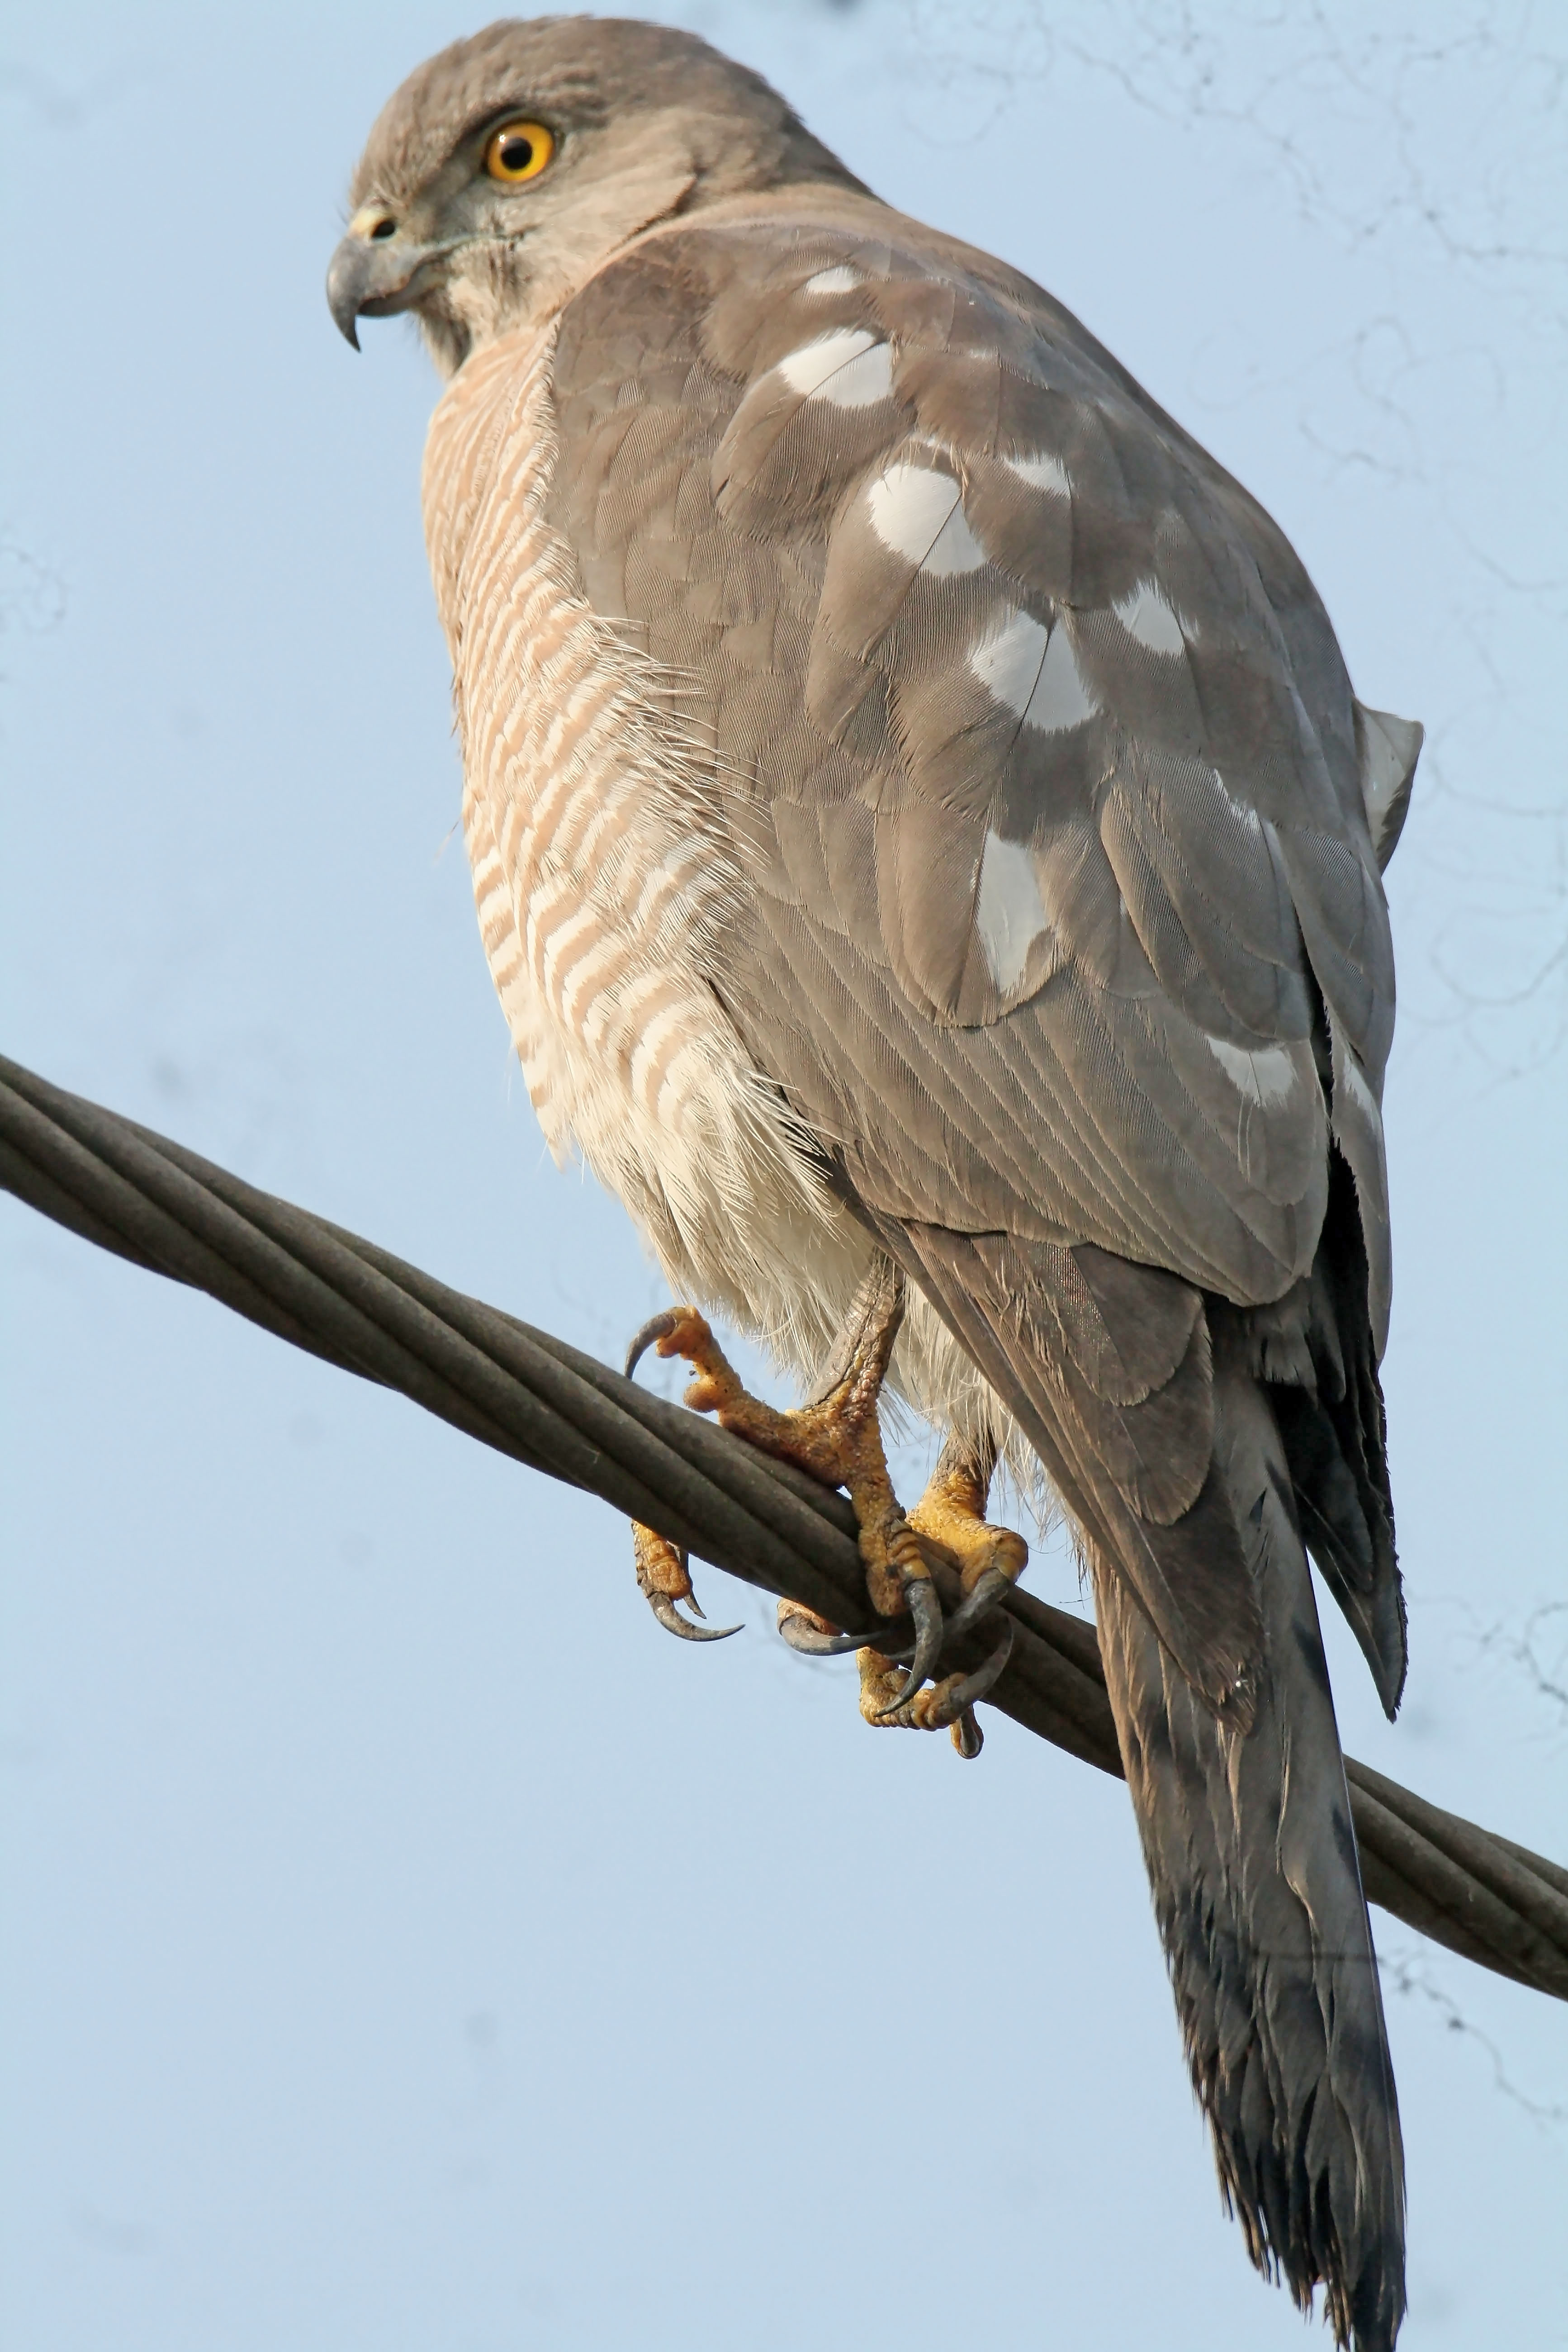
bird, eyes, bill, feathers, color, vertebrate, accipitridae, falcon, beak, eagle, harrier, feather, falconiformes, buzzard, wing, bird of prey, accipitriformes, sky, hawk, northern harrier, terrestrial animal, tail, kite, sharp shinned hawk, twig, wildlife, claw, balance, cooper's hawk, red shouldered hawk